Shirley Pitts

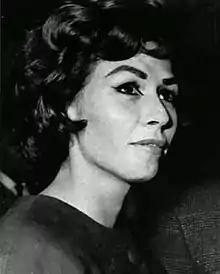
Shirley Pitts

Shirley Sally Pitts, later Shirley Sally Hawkins (24 November 1934 – 16 March 1992), was an English fraudster and thief known as the "queen of shoplifters". Born into poverty and crime, she began to steal as a child to feed her siblings. She was educated in shoplifting by the Forty Elephants, also known as the Forty Thieves, and later diversified into other non-violent crime such as fraud.